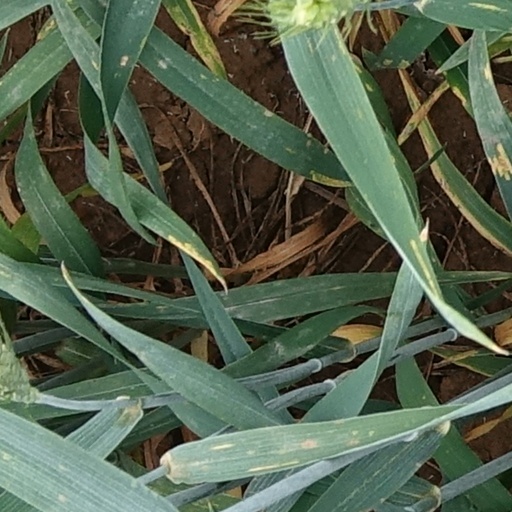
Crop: wheat